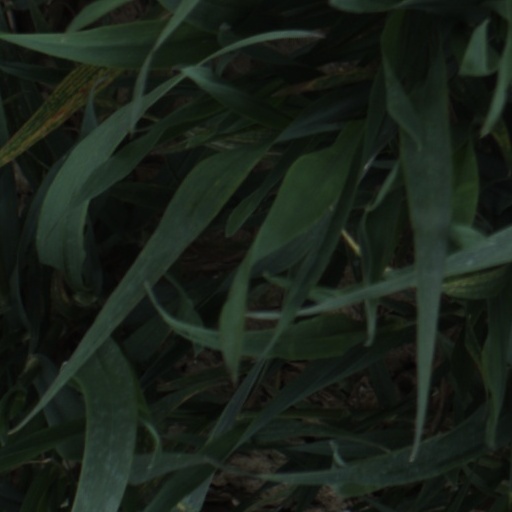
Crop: wheat